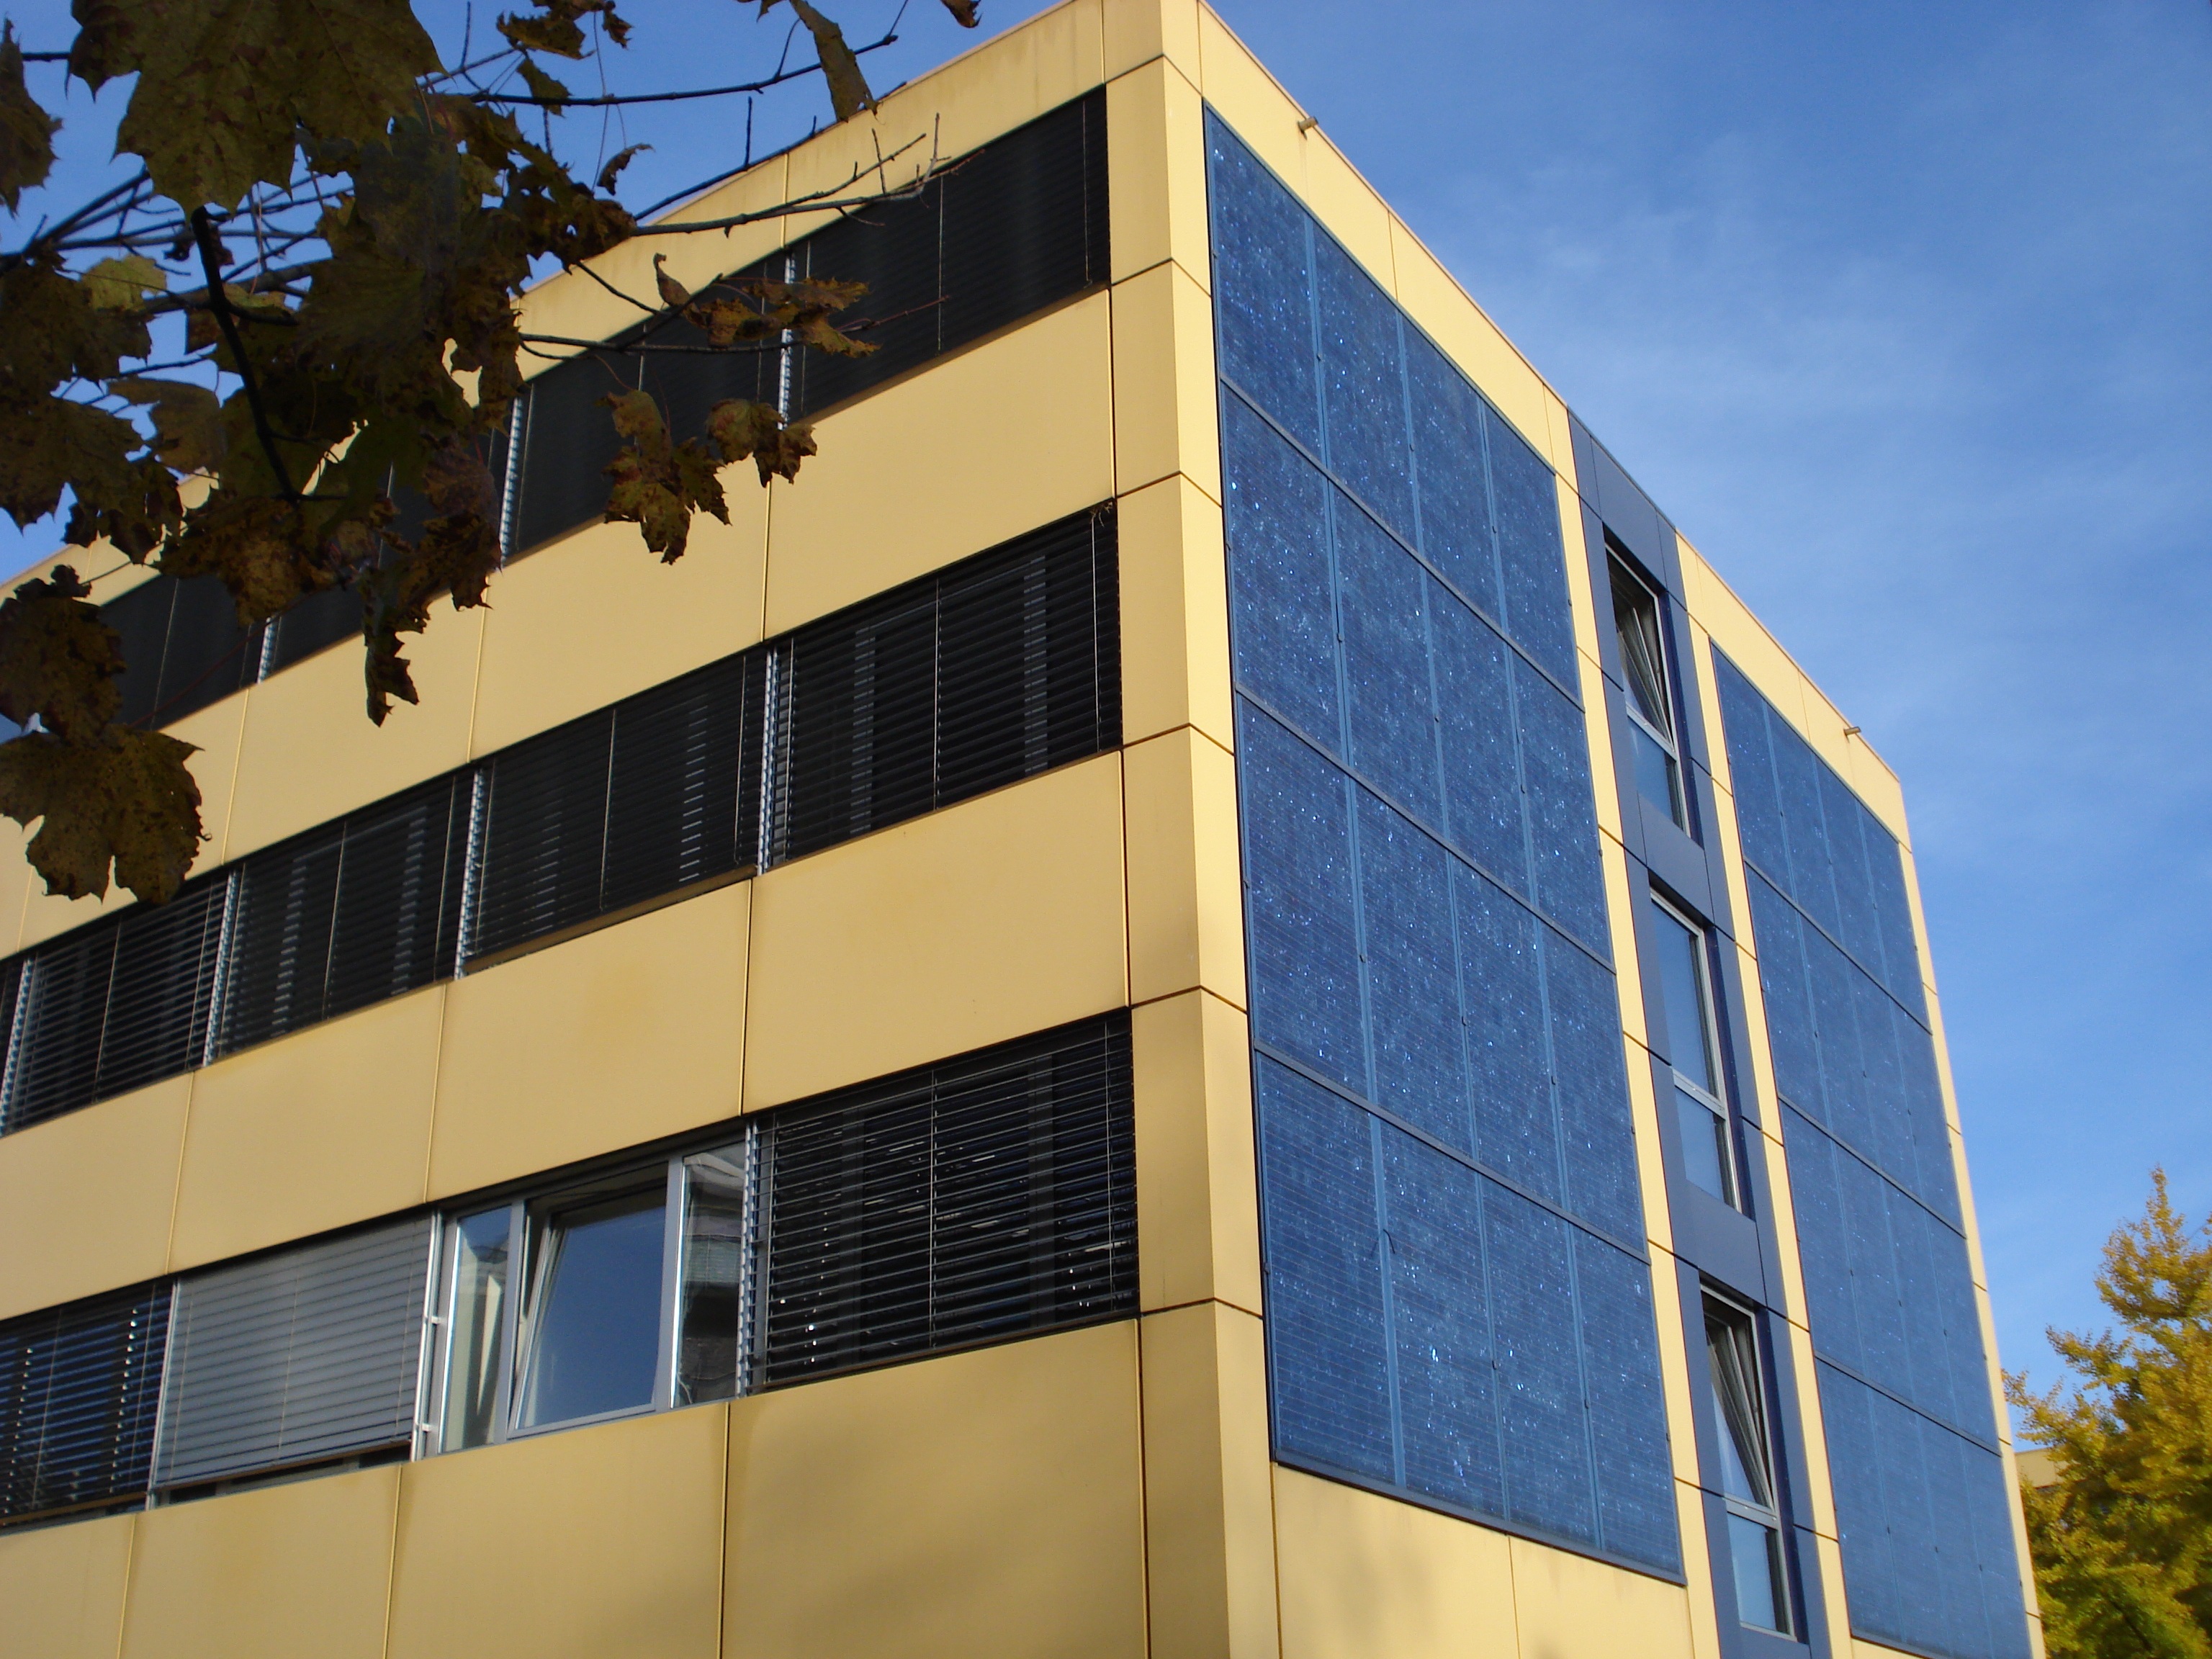
architecture, structure, building, skyscraper, downtown, facade, blue, professional, solar, tower block, switzerland, headquarters, lausanne, solar energy, solar panels, urban area, window covering